Water supply and sanitation in the Philippines

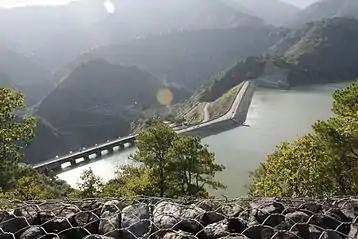
The Ambuklao Dam and Hydroelectric Power Plant in Bokod, Benguet, Philippines.

The Philippines' contemporary water supply system dates back to 1946, after the country declared independence. Government agencies, local institutions, non-government organizations, and other corporations are primarily in charge of the operation and administration of water supply and sanitation in the country.